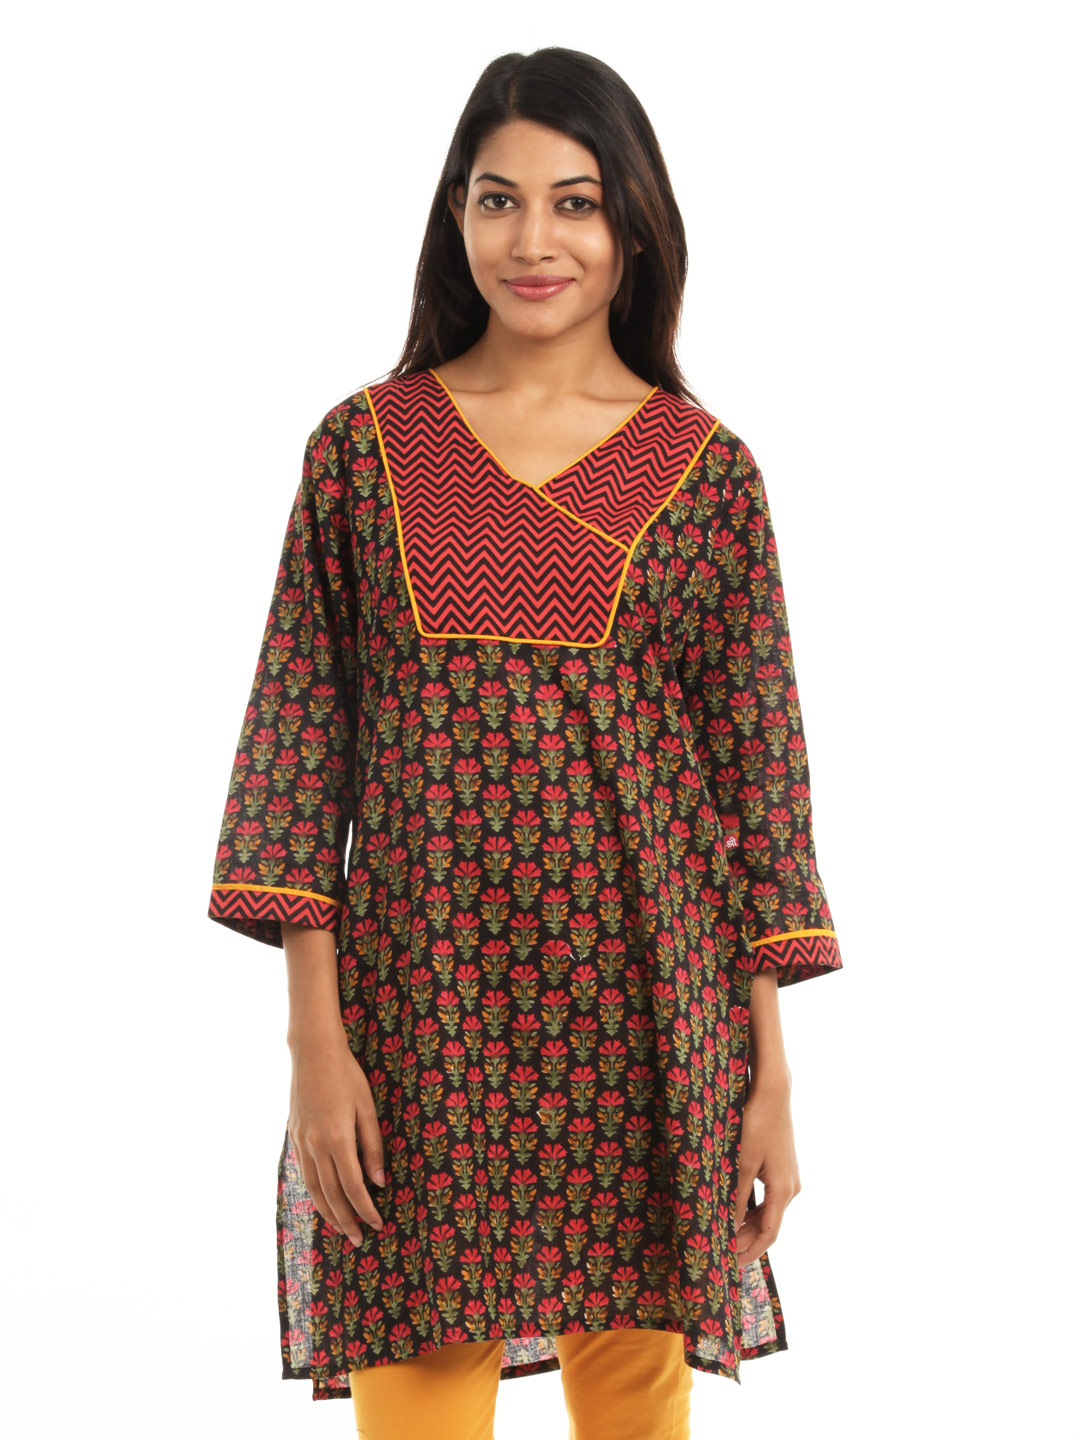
Shree Women Black & Red Kurta
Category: Apparel / Topwear / Kurtas
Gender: Women
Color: Black
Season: Summer 2012
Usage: Ethnic